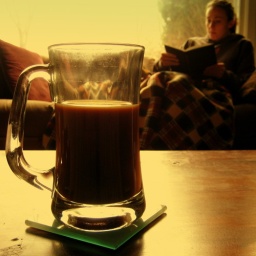
27/365 you can't build an end scene as beautiful as this by sitting on a couch